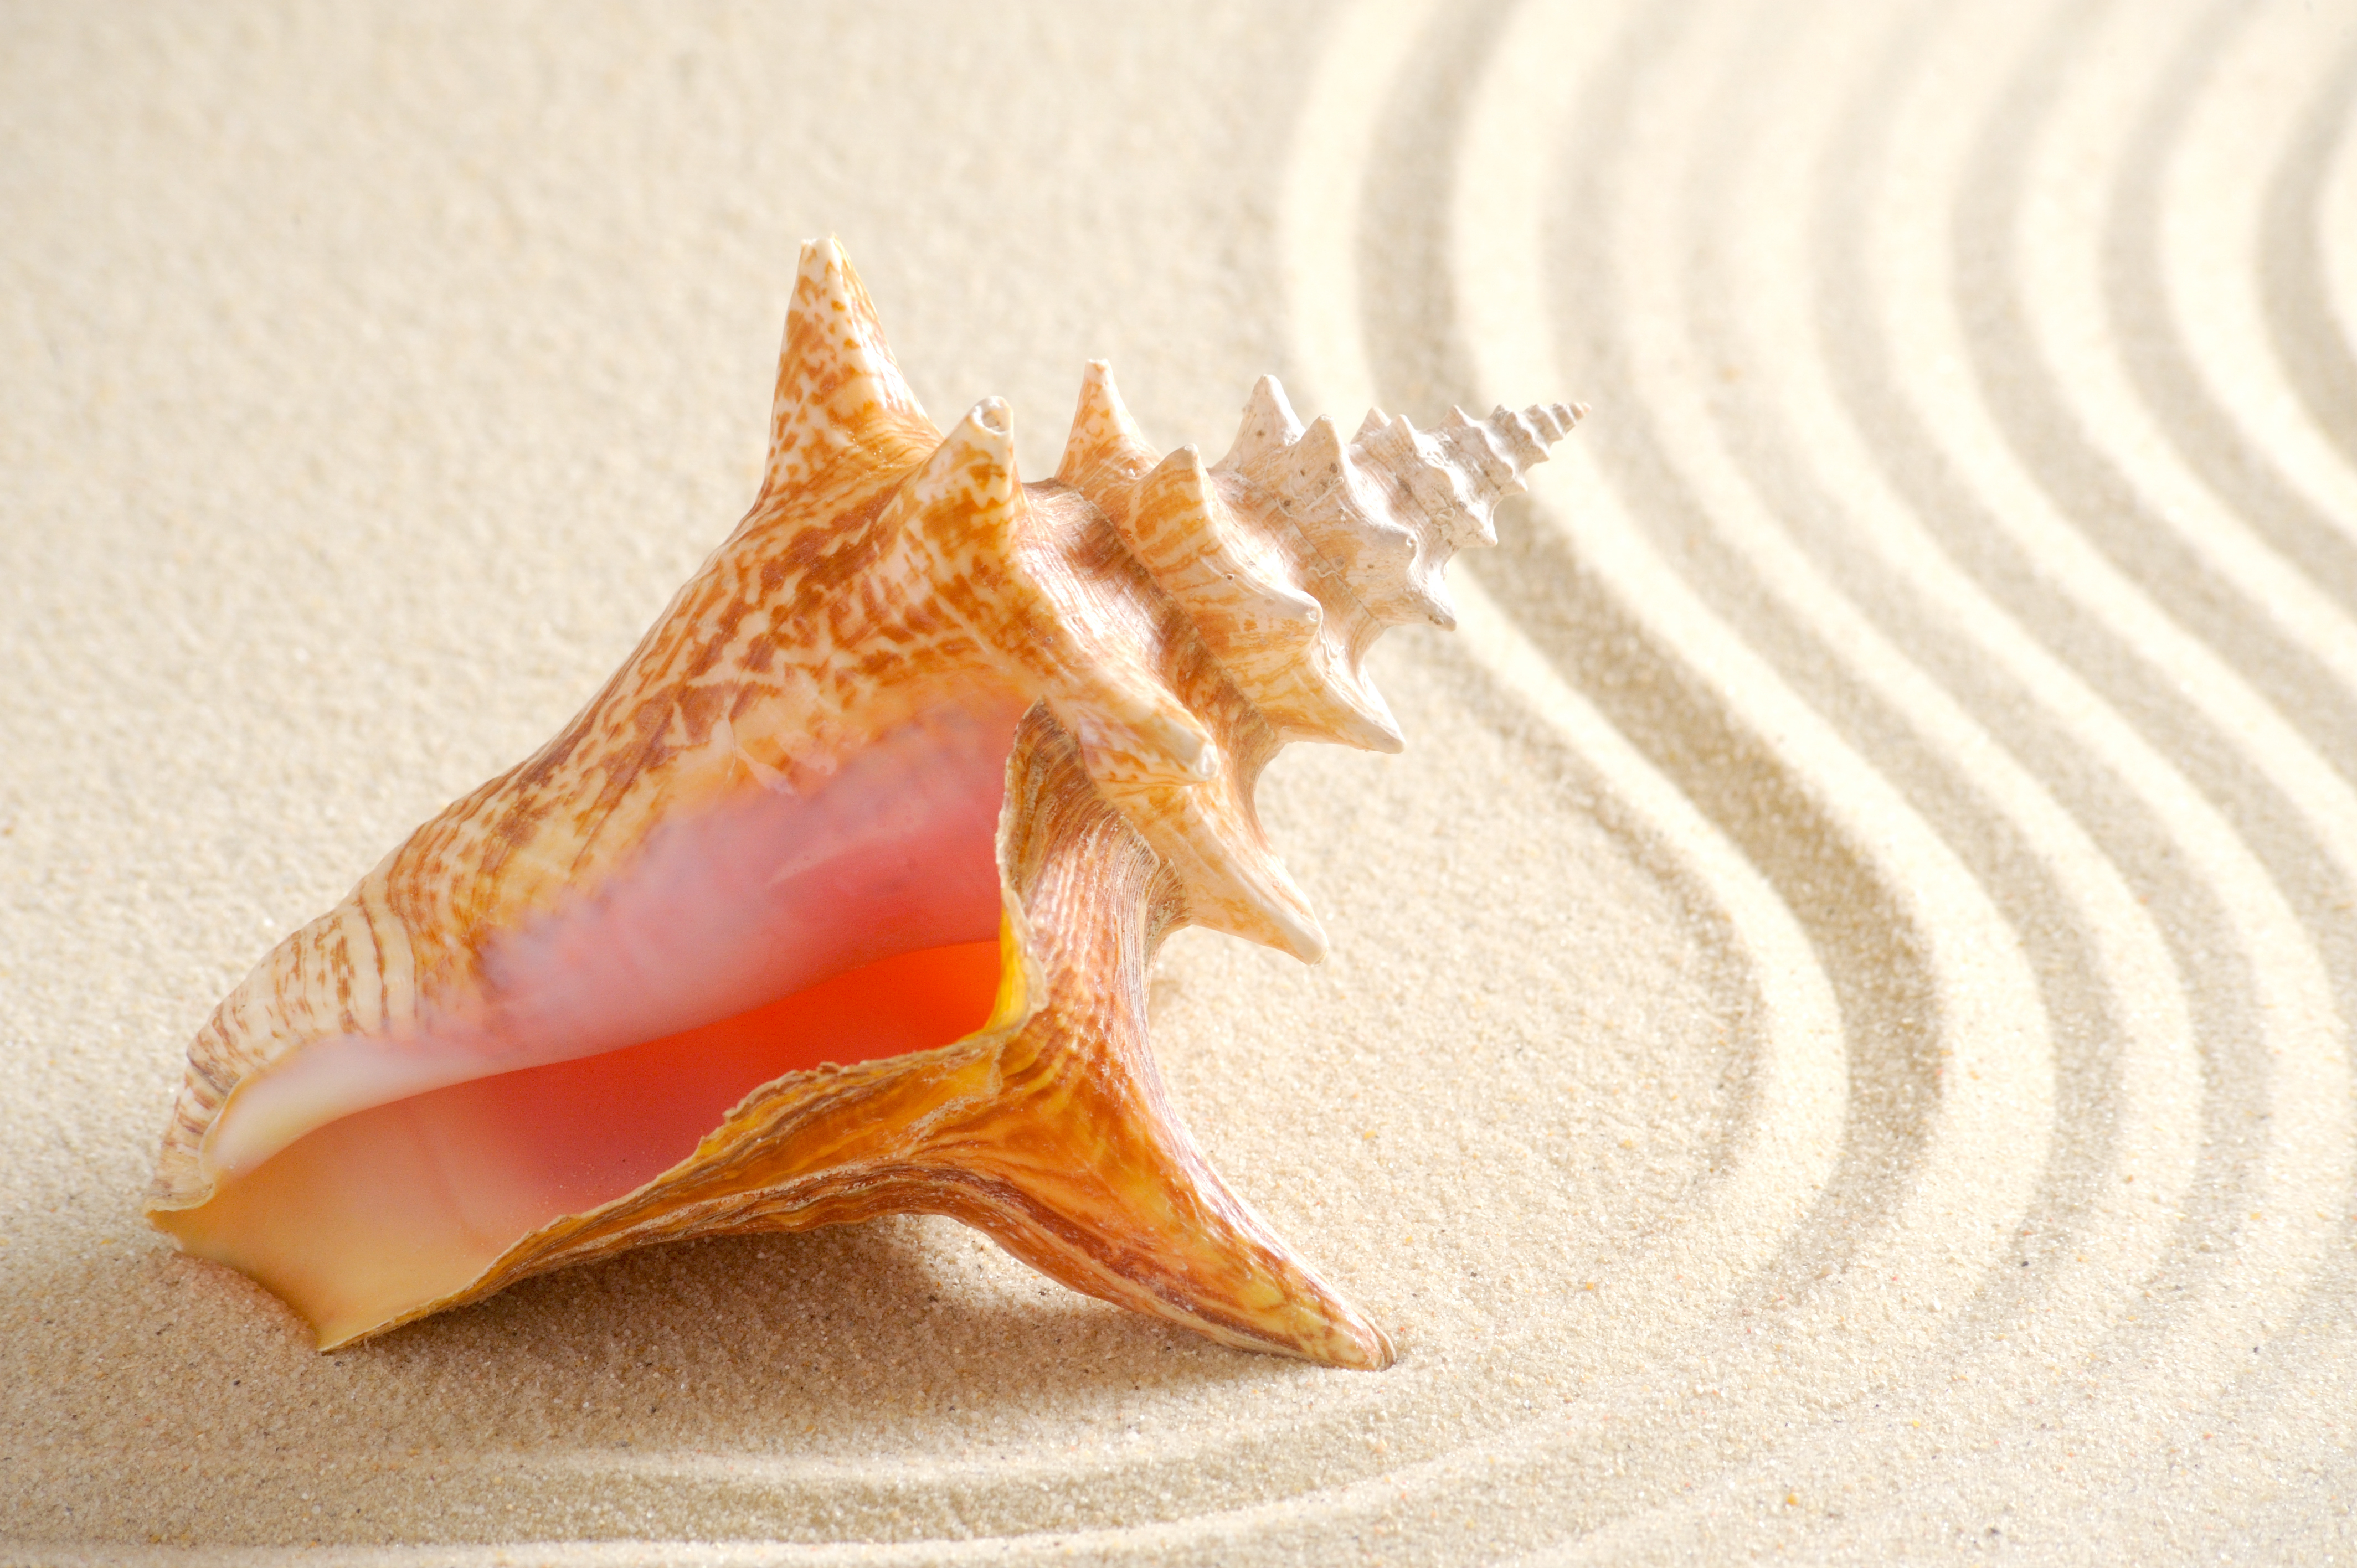
shell, conch, shankha, sea snail, musical instrument, wind instrument, cuisine, peach